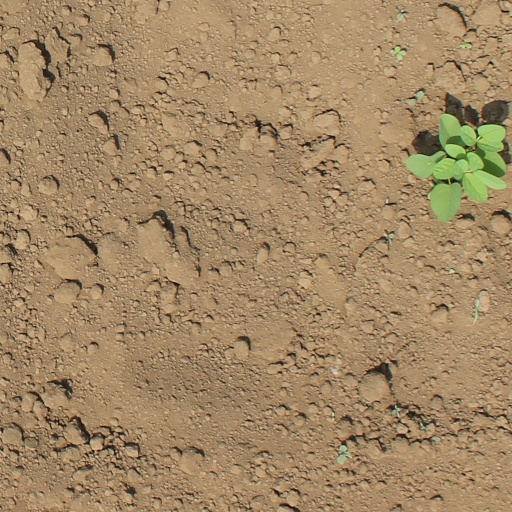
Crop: soybean